Christian Heurich

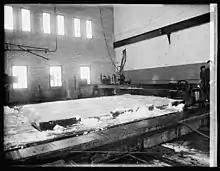
Heurich's ice plant in Washington, D.C. (1920)

In 1872, Heurich partnered with Paul Ritter, an employee of Seeger Brewery in Baltimore. Together, they leased a brewery from George Schnell at 1229 20th Street NW, Washington, D.C. Within a year, Mr. Schnell died, and the partnership between the two men dissolved. Heurich bought Ritter's share in 1873 and started a business of his own. He named the new company Christian Heurich's Lager Beer Brewery. He expanded the plant from 1223 to 1235 20th Street NW. As of 1878, the annual capacity was 30,000 barrels.